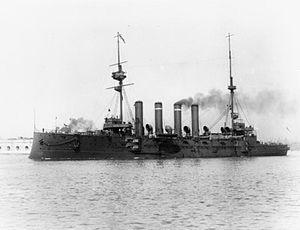
La classe Diadem est la dernière classe de croiseurs protégés de 1ʳᵉ classe, construite par la Royal Navy à la fin du XIXᵉ siècle.